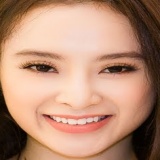
diễn viên Angela Phương Trinh